Canada–France relations

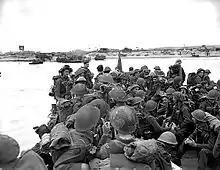
Royal Canadian Navy landing in Normandy; June 1944.

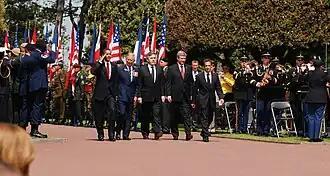
President Barack Obama, Prince Charles, Prime Minister Gordon Brown, Prime Minister Stephen Harper and President Nicolas Sarkozy at the 65th anniversary commemoration of Normandy landing on D-Day

During the Second World War, Canada and France were initially allies against Nazi Germany and Fascist Italy. After the Fall of France in 1940, most Western governments broke off relations with the Vichy regime, but Canada continued to have relations with Vichy until 1942.